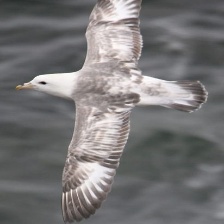
Species: NORTHERN FULMAR
Scientific name: FULMARUS GLACIALIS